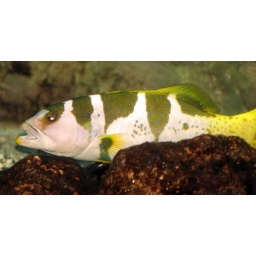
When I took this picture I didn't realize that this fish had blue spots all over it.